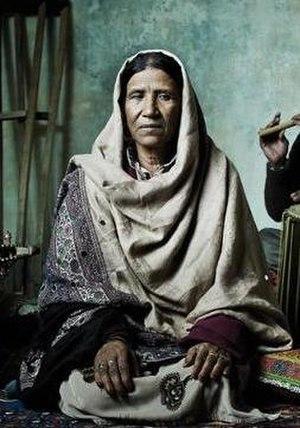
Zarsanga, née en 1946, est une chanteuse populaire pachtoune, du Pakistan.